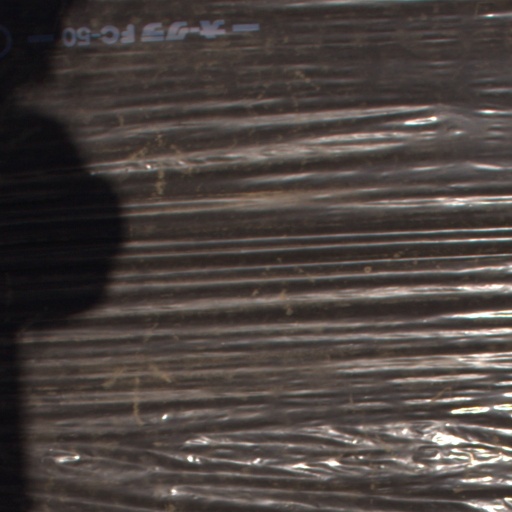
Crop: Jerusalem artichoke